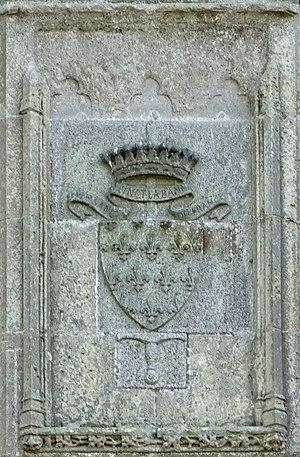
Château de Combourg - Blason des Chateaubriand sur la façade de l'entrée
Le château de Combourg est une forteresse située en Bretagne sur le territoire de la commune de Combourg, Pays de la Bretagne Romantique en Ille-et-Vilaine.